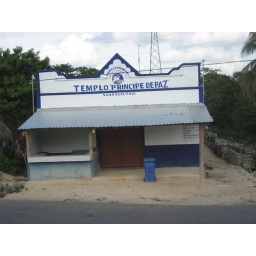
Color compliments almost every building we saw in the Yucatan. Shades of deep blue are especially popular.